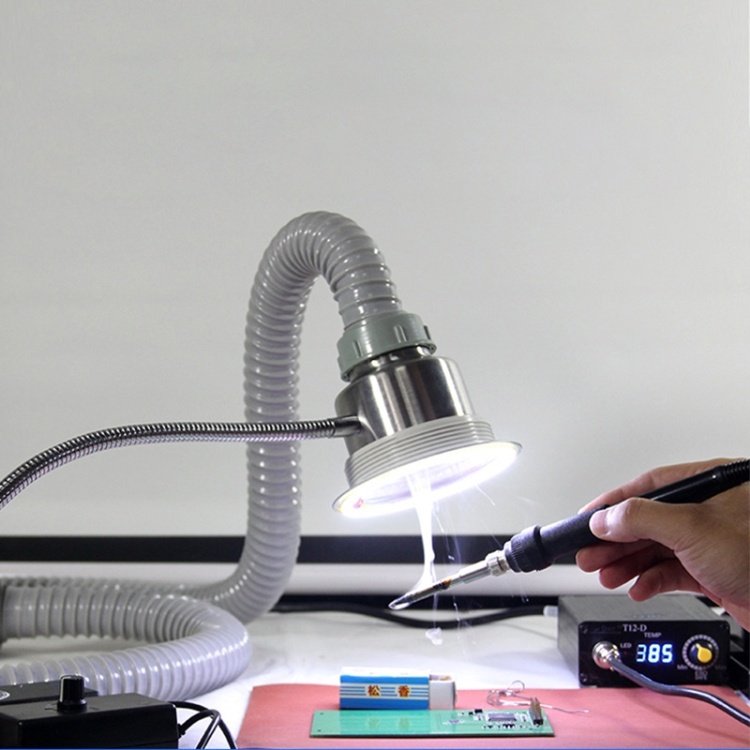
TBK Anti-static Sucking Smoke Instrument Mobile Phone Chip Circuit Board Welding Smoke Evacuator
1. For mobile phone repair 2. Smoking and lighting dual purpose 3. Strong suction, no noise 4. Voltage: DC3-12V 5. Power: 30W 6. Net weight: 2KG Specification: Package Weight One Package Weight 4.60kgs / 10.14lb One Package Size 60cm * 40cm * 40cm / 23.62inch * 15.75inch * 15.75inch Qty per Carton 1 Carton Weight 5.90kgs / 13.01lb Carton Size 62cm * 42cm * 42cm / 24.41inch * 16.54inch * 16.54inch Loading Container 20GP: 243 cartons * 1 pcs = 243 pcs 40HQ: 566 cartons * 1 pcs = 566 pcs
Brand: MobSpares
Category: Hardware > Tool Accessories > Soldering Iron Accessories